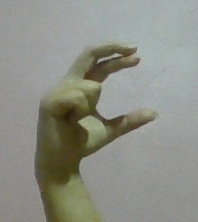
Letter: thal